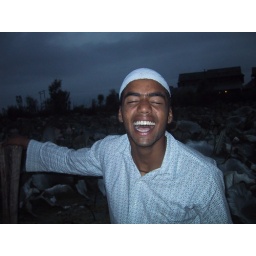
This was taken at about 05:00 which is when the market takes place near the boat houses